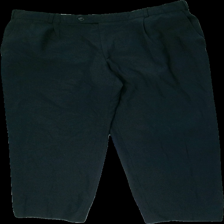
View: front
Type: Trousers
Category: Men
Brand: Missing
Colors: Black
Material: 56% polyester 44% wool
Cut: Regular
Season: All
Damage location: middle center
Damage 2 location: top left
Damage 3 location: top right
Price range: <50
Recommended usage: Reuse
Description: svarta kostymbyxor, lite håriga